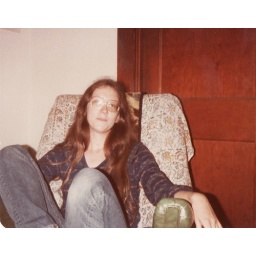
Jeanne Bentley O'Neil sitting in our easy chair. Note hippie chair cover. Nothing has changed, much.